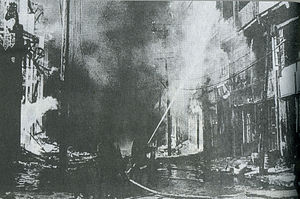
Chongqing / Galleri
Chongqing er det største og mest befolkede af Folkerepublikken Kinas fire provins-lignende kommuner, og den eneste i den knap så tætbefolkede vestlige del af landet. Hele kommunen har en befolkning på over 32 millioner, men de fleste bor uden for selv storbyen Chongqing. I det urbane område bor der estimeret 3,4 millioner, hvilket gør byen til den 10. største i Kina. Hvis man inkluderer de ikke-registrerede migranter fra landdistrikterne, så kan befolkningstallet for det urbane område komme så højt som 11 million. Floden Jialing munder ud i Yangtze i centrum af byen.